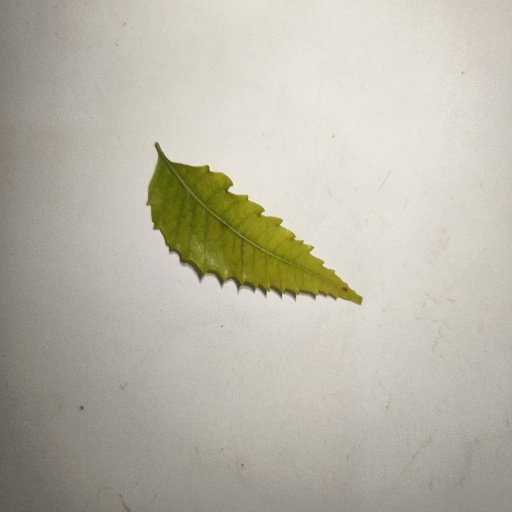
Species: Neem
Leaf condition: Yellow Leaf